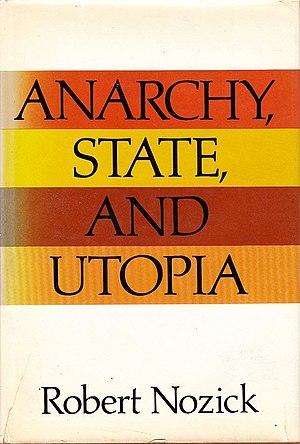
Anarchie, État et utopie est un ouvrage de philosophe politique écrit par le philosophe américain Robert Nozick. Il y défend des conceptions philosophiques minarchistes, considérant la possibilité d'un État « minimal ».
Cet article retrace l’histoire de la philosophie américaine à partir du XVIIᵉ siècle.